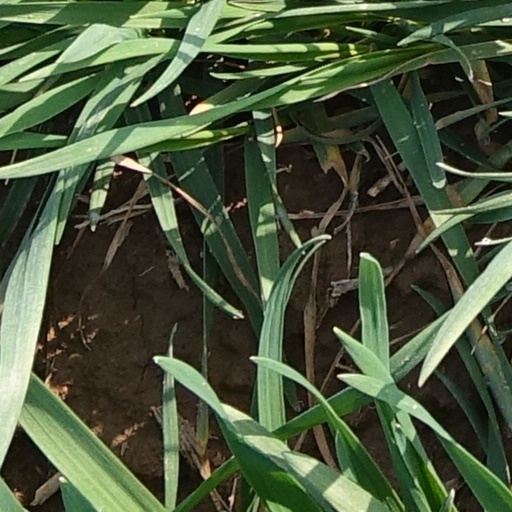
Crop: wheat